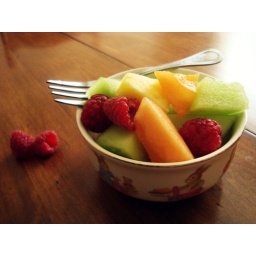
bowl of fruit in a small bowl with painted bunnies on it.